List of Khitan inscriptions

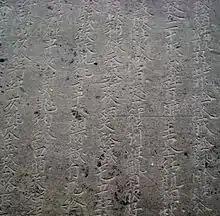
Detail of Khitan small script on the epitaph of Yelü Dilie (1026–1092)

The list of Khitan inscriptions comprises a list of the corpus of known inscriptions written in the Khitan large script and the Khitan small script. These two scripts were used by the Khitan people in northern China during the 10th through 12th centuries for writing the extinct Khitan language. The Khitan language was in use during the Liao dynasty (916–1125), the Western Liao dynasty (1124–1218) and the Jin dynasty (1115–1234), but the last recorded Khitan speaker, Yelü Chucai, died in 1243, and the language probably became extinct soon afterwards.